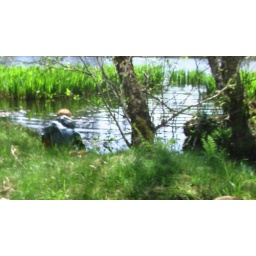
and a little boy by the lake